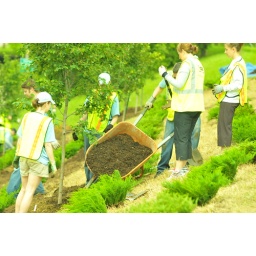
KIB volunteers plant trees along Morris Street in Indianapolis.